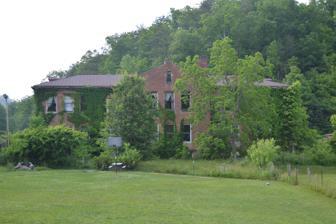
Building: Frenchburg School Campus
Country: United States of America
Year built: 1909
United States historic place Frenchburg School Campus U.S. National Register of Historic Places U.S. Historic district Show map of Kentucky Show map of the United States Location U.S. 460, Frenchburg, Kentucky Coordinates 37°57′07″N 83°37′46″W / 37.951944°N 83.629444°W / 37.951944; -83.629444 Area 12 acres (4.9 ha) Built 1909 Built by Hamilton, A.B. Architectural style Colonial Revival, Classical Revival, Georgian Revival NRHP reference No. 78001387 Added to NRHP December 22, 1978 The Frenchburg School Campus , located on U.S. Route 460 in Frenchburg, Kentucky , was built in 1909.  It was listed on the National Register of Historic Places in 1978.  It included six contributing buildings on 12 acres (4.9 ha). The main six buildings are a gymnasium, the Jane Cook Hospital, a Girl's Dormitory, the school building, a manual training shop, and a teacher's residence. It has also been known as the United Presbyterian Center .  It was a medical and educational mission project of the United Presbyterian Church .  The complex includes Colonial Revival, Classical Revival, and Georgian Revival architecture. References